Inalpi Arena

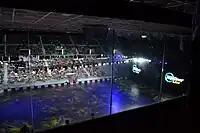
Arena hosting "Top Gear" Live in July 2014

The arena is a kind of "magic box", and was designed to host many different types of events beyond the Olympics. It serves as a venue for events including concerts, exhibitions, trade fairs, conferences, and various sports, such as basketball, ice hockey, curling and volleyball. Since its opening, the Pala Alpitour has become one of Italy's most booked venues for large-scale concerts. It is also the largest capacity venue in Italy for these types of events, with the allowed maximum capacities set at 15,657 for general admission center-stage concerts, and 13,347 maximum capacity for general admission end-stage concerts.